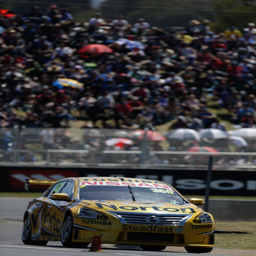
supercars today -- show --